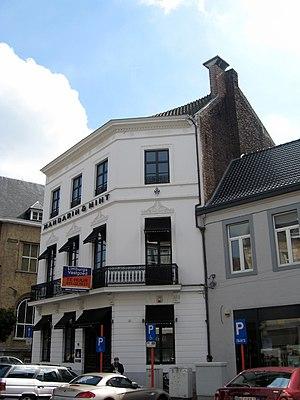
Cette page regroupe l’ensemble du patrimoine immobilier de la ville belge de Hasselt.